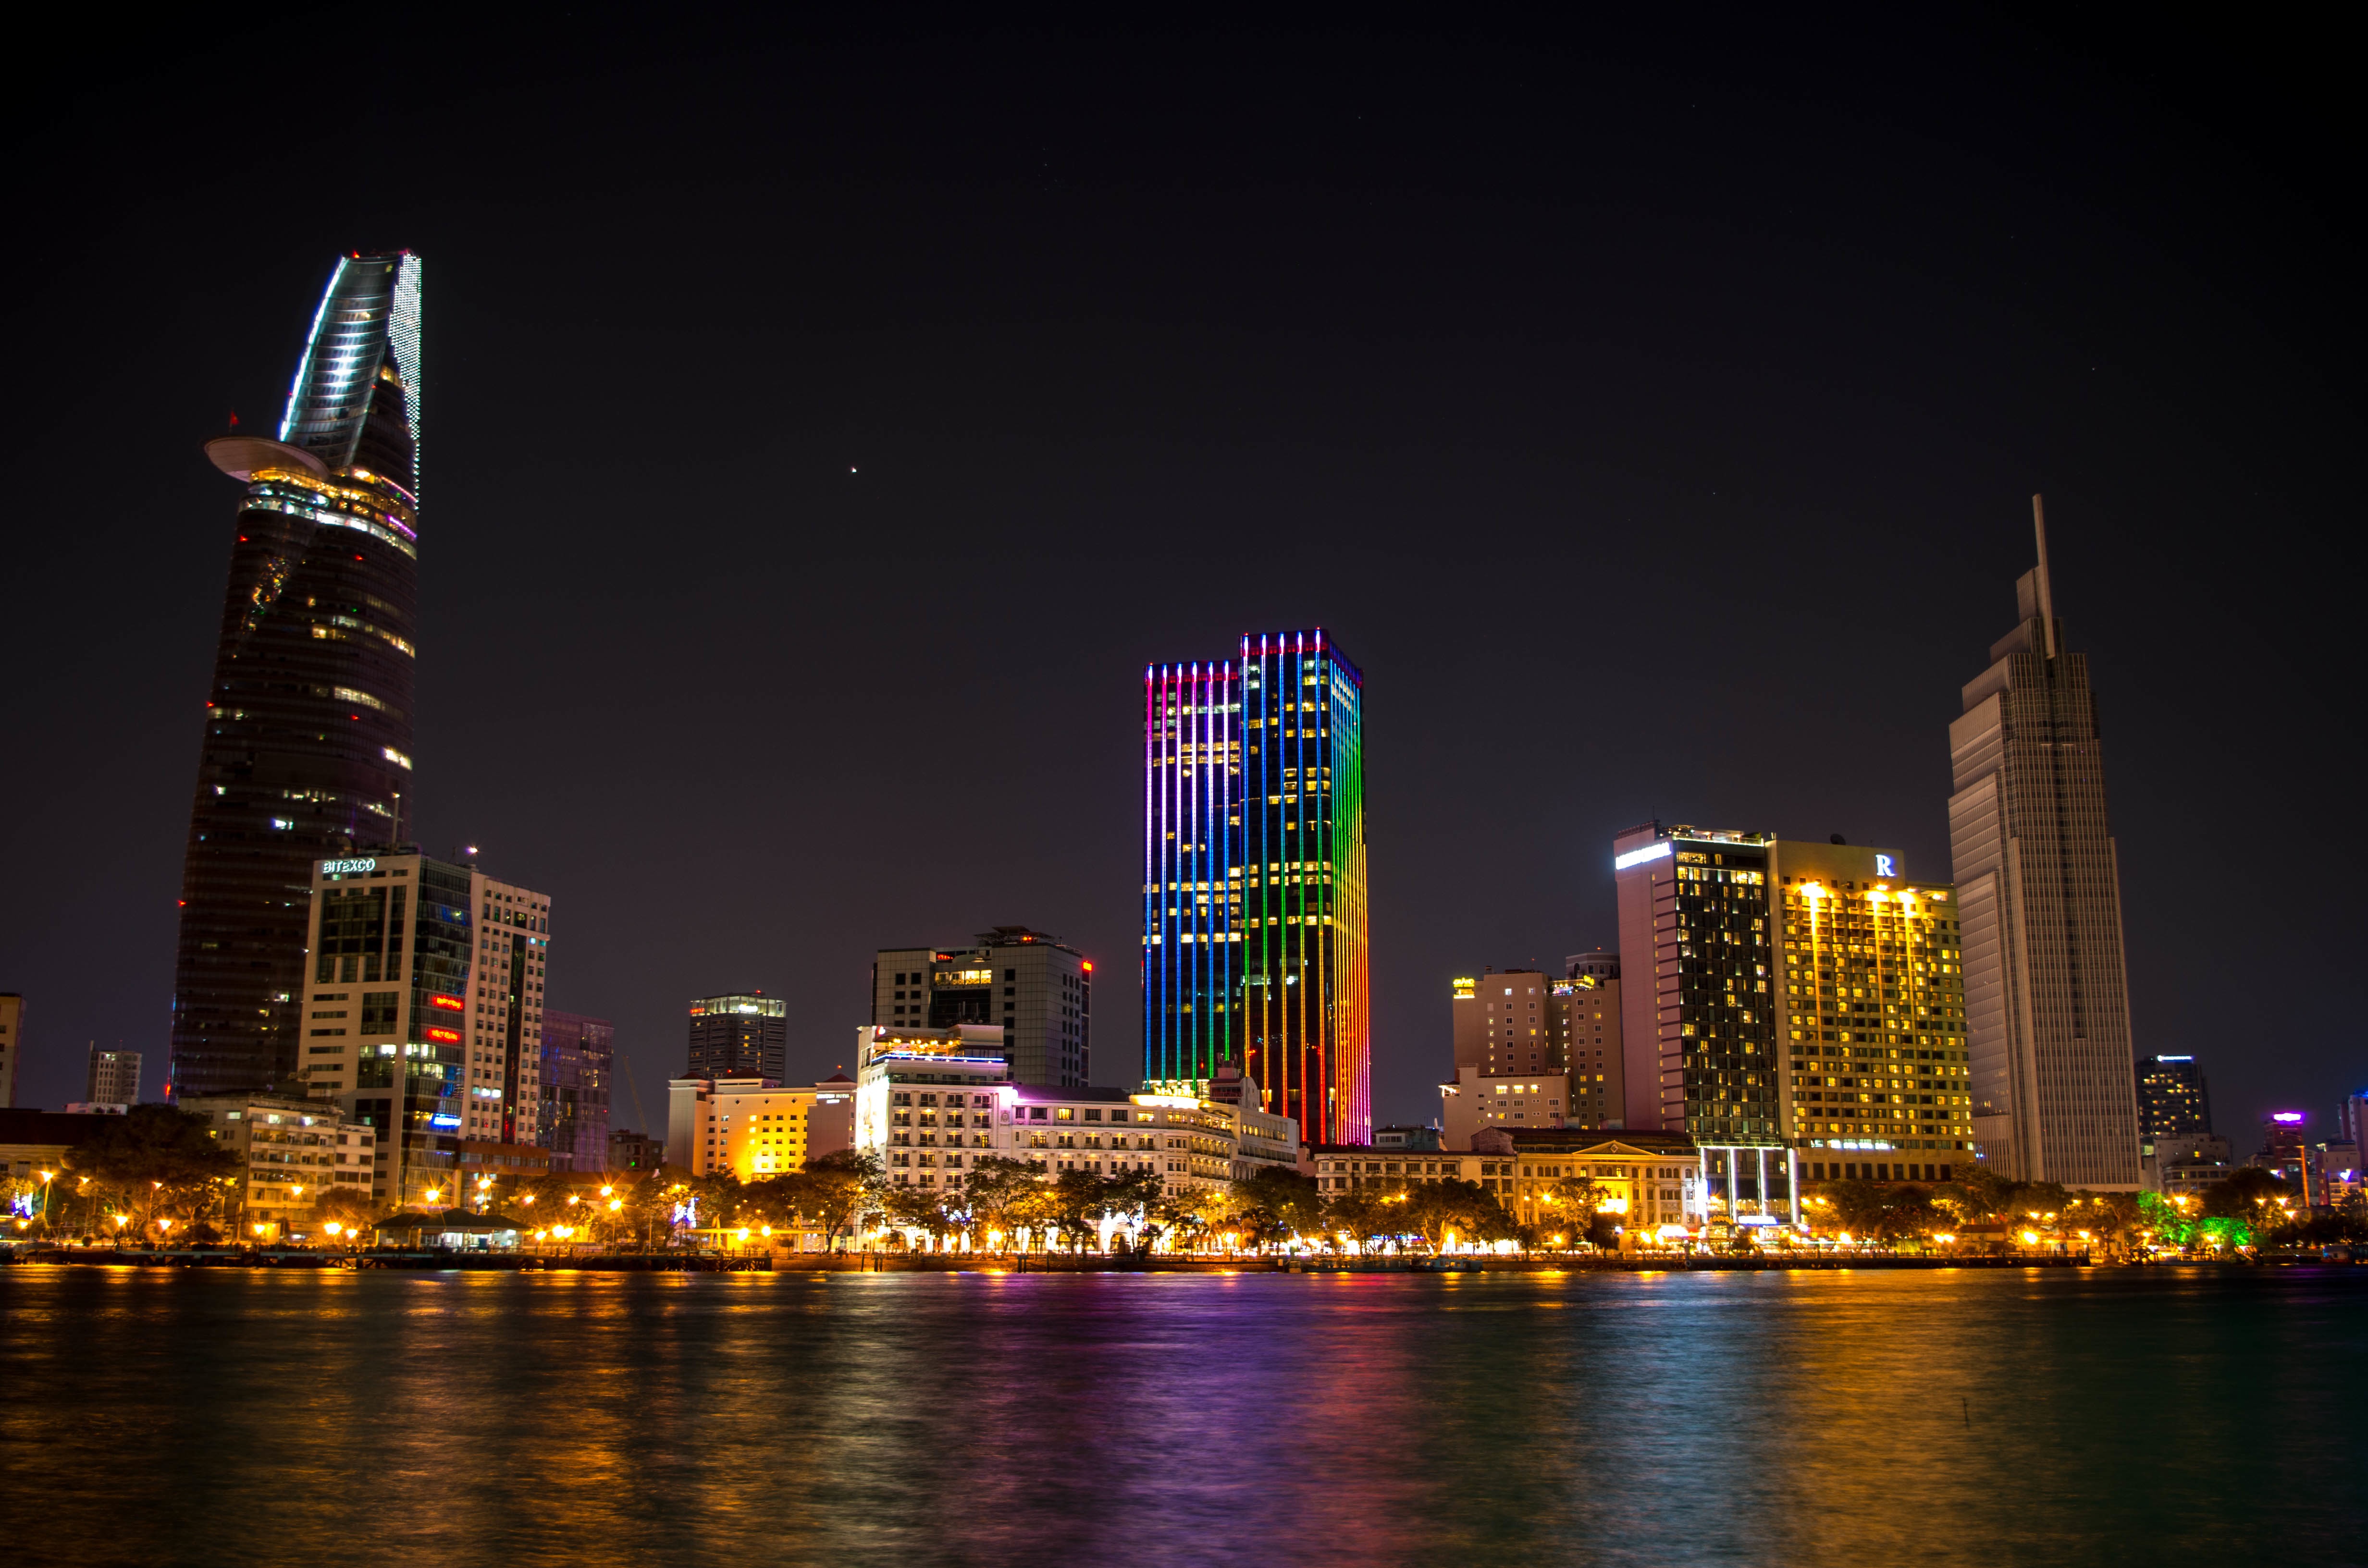
horizon, skyline, night, city, skyscraper, cityscape, downtown, dusk, evening, reflection, landmark, tower block, metropolis, urban area, geographical feature, human settlement, metropolitan area